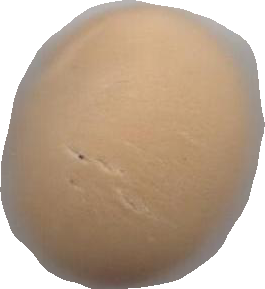
Variety: Grobogan